Georgy Bogdanovich Yakulov

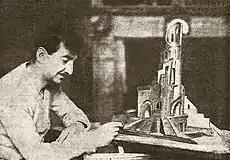
Georgy Yakulov is working on the layout of the monument to 26 Baku commissars. 1923-1924

The first meeting between Yakulov and Yesenin took place in the "Red Rooster", which later turned into a great friendship. Yakulov moves closer to a group of imagists and on January 30, 1919, signed together with S. Yesenin, A. Mariengof, Rurik Ivnev, V. Shershenevich, and B. Erdman the "Declaration" of the imagists - it stated the "death of futurism", and modern painting was characterized as "cubes and Picasso's translations into the language of native aspens". In the same year, the Imagists decided to triple their cafe "Stall of Pegasus" on Tverskaya Street. The walls of the cafe were painted according to Yakulov's sketches and under each painting were poets of poets; "Pegasus' stall" opened in December 1919. In 1920, the artist received a large workshop in house no. 10 on Bolshaya Sadovaya Street, in the same year he marries Natalia Shif, and in September 1921, at one of the evenings in the Yakulov workshop, Sergei Yesenin met Isadora Duncan.